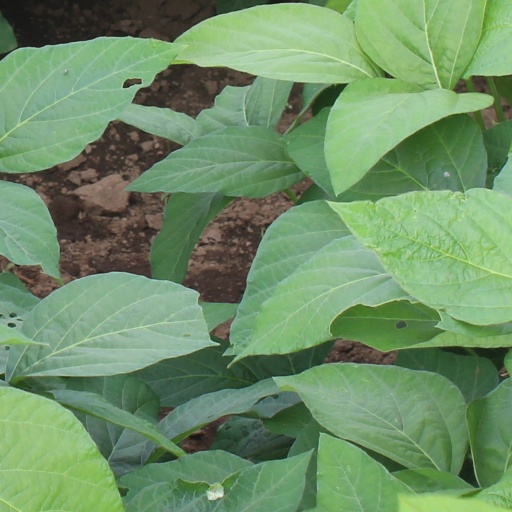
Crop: soybean